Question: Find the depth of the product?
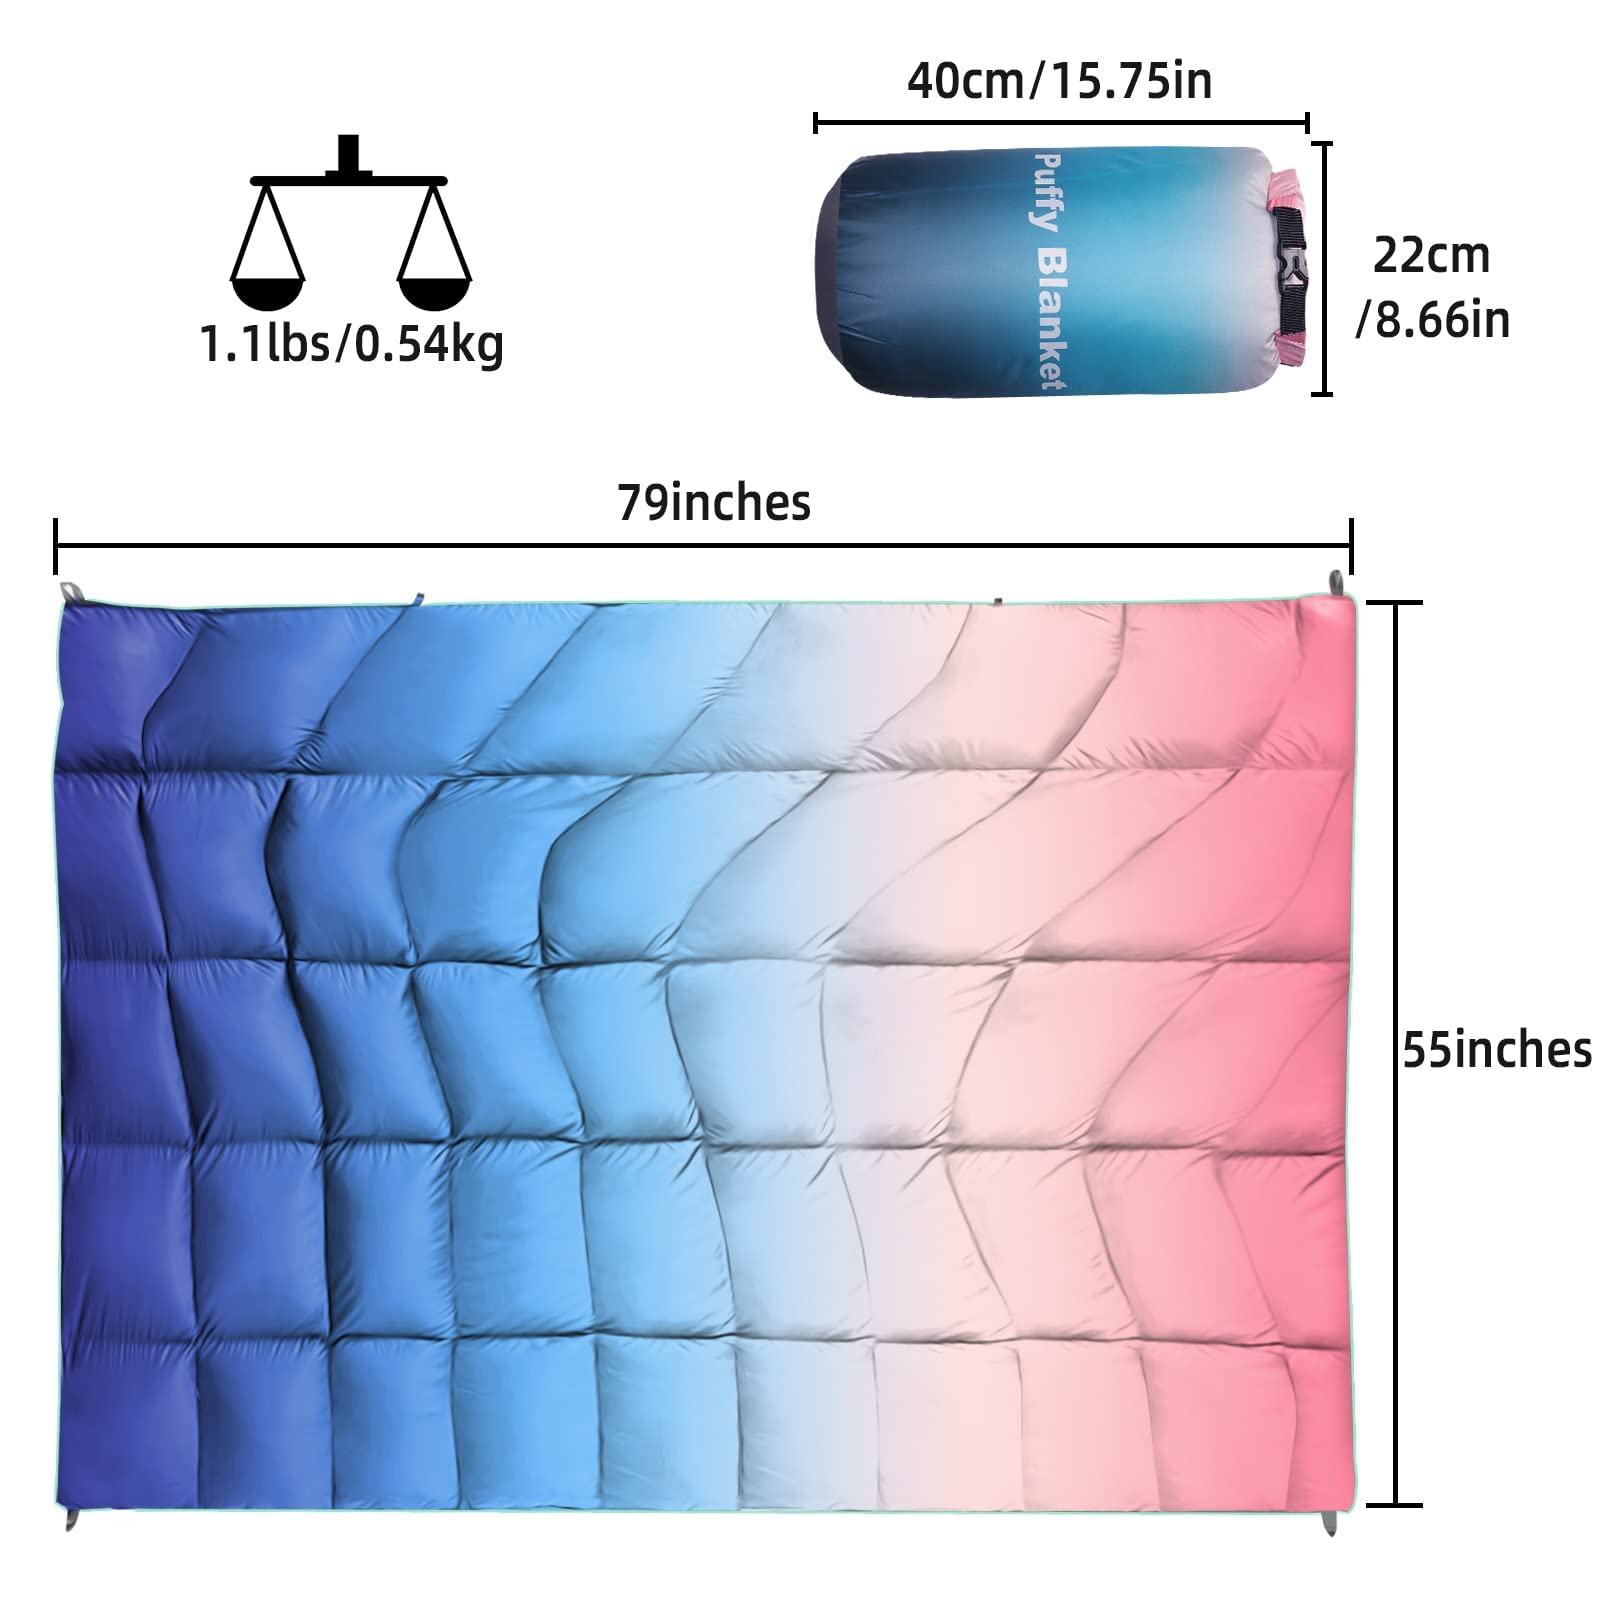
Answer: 79.0 inch